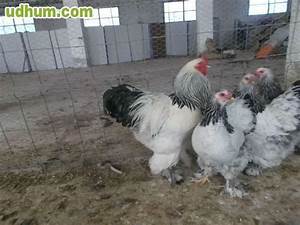
Label: chicken